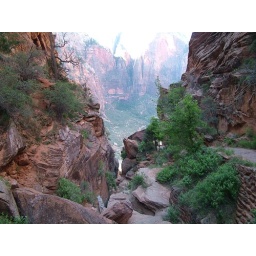
the view down the narrow canyon with distant cliffs and the ground far below